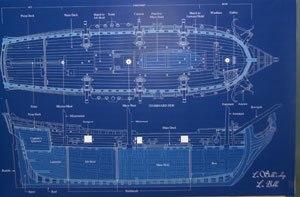
Le terme blueprint désigne, en anglais, une reproduction d'un plan détaillé, ce que l'on appelle en dessin technique un dessin de définition. Le terme, signifiant littéralement « impression en bleu », provient d'un procédé d'imprimerie, la cyanotypie, puis la diazographie.
La diazographie est un procédé de reproduction de plans, en bleu sur fond blanc basé sur l'ammoniaque. Le transfert de l'original vers la copie se fait par contact. Ce procédé a été utilisé au XXᵉ siècle pour effectuer notamment les copies de plans d'architecture ou de dessin industriel. Il est maintenant tombé en désuétude, du fait de l'apparition d'autres procédés de reprographie, et de la généralisation de la conception assistée par ordinateur et des tables traçantes, et des effets indésirables de produits chimiques dérivés de l'ammoniaque.